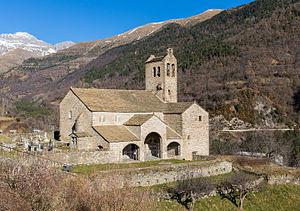
Église romane San Miguel dans le village de Linás de Broto (commune de Torla-Ordesa) dans la province de Huesca en Aragon (Espagne). La tour de l'église date du XVe siècle et a été utilisé comme mirador pour surveiller les incursions de l'autre côté des Pyrénées. L'église a été construite plus tard, au cours du XVIe siècle. Українська: Церква святого Мігеля в Романському стилі в Лінас-де-Брото, Торла, Уеска, Іспанія. Вежа датується кінцем 15 сторіччя. Її використовували щоб помітити вторгнення ворожих військ з іншої сторони Піренейських гір. Решта церкви була побудована в 16 сторіччі. This is a photo of a monument indexed in the Spanish heritage register of Bienes de Interés Cultural under the reference 1-INM-HUE-003-230-001.